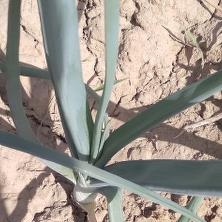
Crop: Onion
Condition: healthy-leaf